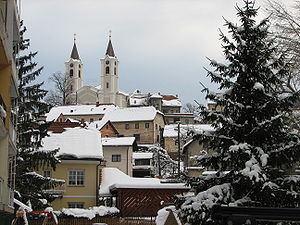
Zagorje ob Savi
Zagorje ob Savi
Zagorje ob Savi er en by i det centrale Slovenien, med et indbyggertal på ca. 6.439.